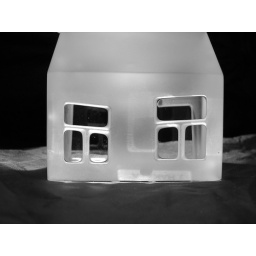
We're living in a glass house